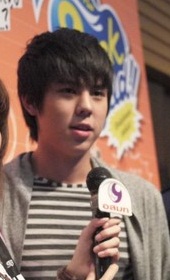
พชร จิราธิวัฒน์

| name = พชร มาร์เซล จิราธิวัฒน์
| image = Pachara Chirathivat 2011-02-15.jpg
| nickname = พีช
| birthplace = กรุงเทพมหานคร ประเทศไทย
| ส่วนสูง =
| yearsactive = พ.ศ. 2554–ปัจจุบัน
| notable role = คุ้ง/เค – ซักซี้ด ห่วยขั้นเทพ (2554) ต๊อบ – Top Secret วัยรุ่นพันล้าน (2554) แจ็ค – เคาท์ดาวน์ (2555) วิน – ฮอร์โมนส์ วัยว้าวุ่น (2556-2557) ดวล – ข้ามสีทันดร (2561) ศักรินทร์ – ไบค์แมน ศักรินทร์ตูดหมึก (2561) ริบดิน – รากแก้ว (2565) เกม – สาธุ (ละครโทรทัศน์)|สาธุ (2567)
| เครื่องดนตรี = กีตาร์
| ค่าย = สไปซีดิสก์นาดาวบางกอก(2554–2558)ช่อง 3 เอชดี|สถานีวิทยุโทรทัศน์ไทยทีวีสีช่อง 3 (2558–2565)
| ตุ๊กตาทอง =
| สุพรรณหงส์ = นักแสดงสมทบชายยอดเยี่ยมพ.ศ. 2565 – OMG! รักจังวะ..ผิดจังหวะ
| ชมรมวิจารณ์บันเทิง =
| โทรทัศน์ทองคำ =
| พิฆเนศวร = ผู้เป็นแบบอย่างเยาวชนดีเด่นพ.ศ. 2556
พชร มาร์เซล จิราธิวัฒน์ (เกิด 10 พฤษภาคม พ.ศ. 2536) ชื่อเล่น พีช เป็นนักร้อง นักแสดง นายแบบ นักดนตรีชาวไทย
== ประวัติ ==
พชร เกิดที่กรุงเทพมหานคร (เป็นลูกเสี้ยวอังกฤษ เนื่องจากย่าเป็นชาวอังกฤษ) บุตรคนกลางจากพี่น้องสามคน โดยเป็นบุตรของธีรยุทธ์ จิราธิวัฒน์ และเป็นหลานของสุทธิเกียรติ จิราธิวัฒน์ ผู้บริหารเครือเซ็นทรัล ส่วนมารดาชื่อ ชนัดดา พิทยศิริ เป็นเจ้าของธุรกิจเพชร ไดมอนด์ ทูเดย์ มีพี่สาว 1 คน ชื่อ แพร พิมพิศา และน้องสาวชื่อ พาย เอนิกา และเป็นหลานชายของ ภัสสรกรณ์ จิราธิวัฒน์ นักร้องชาวไทย พชรเป็นรุ่นที่ 4 ของตระกูลจิราธิวัฒน์
พชร สำเร็จการศึกษาระดับประถมศึกษา-มัธยมศึกษาจากโรงเรียนสาธิตจุฬาลงกรณ์มหาวิทยาลัย สำเร็จการศึกษาระดับปริญญาตรี คณะพาณิชยศาสตร์และการบัญชี จุฬาลงกรณ์มหาวิทยาลัย สาขาการจัดการธุรกิจระหว่างประเทศ (หลักสูตรนานาชาติ) ในปี 2566 พชรได้ทำการศึกษาต่อปริญญาโทในสาขาการจัดการ (MSc Major Programme Management) ที่ Saïd Business School, มหาวิทยาลัยออกซฟอร์ด|University of Oxford
พชร ได้อุปสมบทเพื่อทดแทนพระคุณบิดามารดา เมื่อวันที่ 6 พฤษภาคม พ.ศ. 2556 ที่วัดบวรนิเวศราชวรวิหาร โดยสมเด็จพระวันรัต (จุนท์ พฺรหฺมคุตฺโต) เป็นพระอุปัชฌาย์ ได้รับฉายาทางธรรมว่า "คุณวชิโร" แปลว่า ผู้ที่ตัดสินใจกระทำแต่ความดี มีกำหนดศึกษาธรรมะเป็นเวลา 3 สัปดาห์
เขาได้เซ็นสัญญาเป็นนักแสดงในสังกัดช่อง 3 เป็นระยะเวลา 5 ปี และกำลังทำธุรกิจ ร้านเฟรนช์ฟรายส์ Potato Corner ซึ่งมีสาขาในไทยมากกว่า 34 แห่ง พชรยังเป็นเป็นผู้บริหารโปรดักชั่นสตูดิโอสำหรับทำเพลงภาพยนตร์ และเป็นที่ปรึกษาสำหรับ Live Concert ที่ชื่อ Viveka & Vehement Recording and Live Music Production โดยเขาได้มีวางแผนด้านการศึกษาต่อระดับปริญญาโทที่ประเทศอังกฤษ เกี่ยวกับด้าน Politics
== ผลงาน ==
=== ละครโทรทัศน์ ===
=== ภาพยนตร์ ===
| rowspan = "2" align = "center"| 2554 ||align="center"| "ซักซี้ด ห่วยขั้นเทพ" ||align="center"| คุ้ง และ เค (ฝาแฝด)
|-
|align="center"| "Top Secret วัยรุ่นพันล้าน" ||align="center"| ต๊อบ
|-
| rowspan = "2" align = "center"| 2555 ||align="center"| "เคาท์ดาวน์" ||align="center"| แจ็ค
|-
|align="center"| "รัก 7 ปี ดี 7 หน 2555" ||align="center"| พระเอก ภ. รักติดเกาะ 2 (รับเชิญ)
|-
| rowspan = "1" align = "center"| 2560 ||align="center"| "รักของเรา The Moment" ||align="center"| ต้น
|-
| rowspan = "1" align = "center"| 2561 ||align="center"| "ไบค์แมน ศักรินทร์ตูดหมึก" ||rowspan = "2" align="center"| ศักรินทร์
|-
| rowspan = "1" align = "center"| 2562 ||align="center"| "ไบค์แมน ศักรินทร์ตูดหมึก|ไบค์แมน 2"
|-
| rowspan = "2" align = "center"| 2565 ||align="center"| "ใจฟูสตอรี่" || align="center"| เดี่ยว
|-
|align="center"| OMG! รักจังวะ..ผิดจังหวะ || align="center"| พีท
|-
| rowspan = "1" align = "center"| 2566 ||align="center"| "อีสานซอมบี้" ||align="center"| อิฐ
|-
| rowspan = "1" align = "center"| 2567 ||align="center"| "ศึกค้างคาวกินกล้วย" ||align="center"|
|
=== ภาพยนตร์สั้น ===
* โตไปไม่โกง ตอน Band Next Door
* sucKseed (GTH side stories)
* ตามหาคนพิเศษ
=== ซีรีส์ ===
=== เพลง ===
=== คอนเสิร์ต ===
พ.ศ. 2554
* มันไก่มาก (27 สิงหาคม)
* Big Mountain Music Festival 3 (ร่วมร้องเพลงกับพาราด็อกซ์ และวง Penny Lane) (10 ธันวาคม)
พ.ศ. 2560
* LOVE IS IN THE AIR : CHANNEL3 CHARITY CONCERT (29 เมษายน)(2560)
พ.ศ. 2562
* MY BOYFRIENDS CONCERT BY (15 ธันวาคม 2562)
==== พ.ศ. 2560 ====
เมนเทอร์รายการ เดอะเฟซเมนไทยแลนด์ ร่วมกับ เมทินี กิ่งโพยม และ พลพัฒน์ อัศวะประภา|พลพัฒน อัศวประภา
== รางวัล ==
* เข้าชิงรางวัลภาพยนตร์แห่งชาติ สุพรรณหงส์ ครั้งที่ 21 สาขาผู้แสดงสมทบชายยอดเยี่ยม จากภาพยนตร์ ซักซี้ด ห่วยขั้นเทพ
* เข้าชิงรางวัลแบง มิวสิค อวอร์ด 2012 สาขาหนุ่มฮอตแห่งปี
* รางวัลสยามดารา สตาร์ส อวอร์ดส์ 2012 สาขานักแสดงนำชายยอดเยี่ยม ประเภทภาพยนตร์ จากภาพยนตร์ Top Secret วัยรุ่นพันล้าน
* รางวัลพิฆเนศวร ครั้งที่ 2 ประจำปี 2556 สาขาผู้เป็นแบบอย่างเยาวชนดีเด่น
* รางวัล Kazz Awards 2015 สาขาศิลปินสุดแนวแห่งปี
== อ้างอิง ==
== แหล่งข้อมูลอื่น ==
*
*
*

หมวดหมู่:นักแสดงสังกัดช่อง 3
หมวดหมู่:นักแสดงละครโทรทัศน์ชายชาวไทย
หมวดหมู่:นักแสดงชายชาวไทย
หมวดหมู่:นักแสดงชายจากกรุงเทพมหานคร
หมวดหมู่:นักแสดงภาพยนตร์ชายชาวไทย
หมวดหมู่:นักร้องชายชาวไทย
หมวดหมู่:นักดนตรีชาวไทย
หมวดหมู่:นายแบบไทย
หมวดหมู่:เมนเทอร์เดอะเฟซไทยแลนด์
หมวดหมู่:ฮอร์โมนส์ วัยว้าวุ่น
หมวดหมู่:พุทธศาสนิกชนชาวไทย
หมวดหมู่:ชาวไทยเชื้อสายไหหลำ
หมวดหมู่:ชาวไทยเชื้อสายสหราชอาณาจักร
หมวดหมู่:บุคคลจากโรงเรียนสาธิตจุฬาลงกรณ์มหาวิทยาลัย
หมวดหมู่:นิสิตเก่าคณะพาณิชยศาสตร์และการบัญชี จุฬาลงกรณ์มหาวิทยาลัย
หมวดหมู่:ตระกูลจิราธิวัฒน์
หมวดหมู่:บุคคลจากกรุงเทพมหานคร